Epke Zonderland

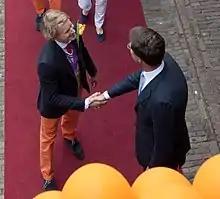
Zonderland being received by the Dutch Prime Minister Mark Rutte prior to the ceremony at Torentje in 2012

Zonderland was named Dutch Sportsman of the year in 2009 for his silver medal in high bar at the 2009 World Championships. He was selected Sportsman of the Year for a second time in 2011 after he won the European Championships, then again for the next two consecutive years after he won the 2012 Olympic and the 2013 World championships. In 2012, Zonderland was appointed a Knight of the Order of Orange-Nassau in recognition of his Olympic championship victory on the horizontal bar at the Summer Olympics in London.